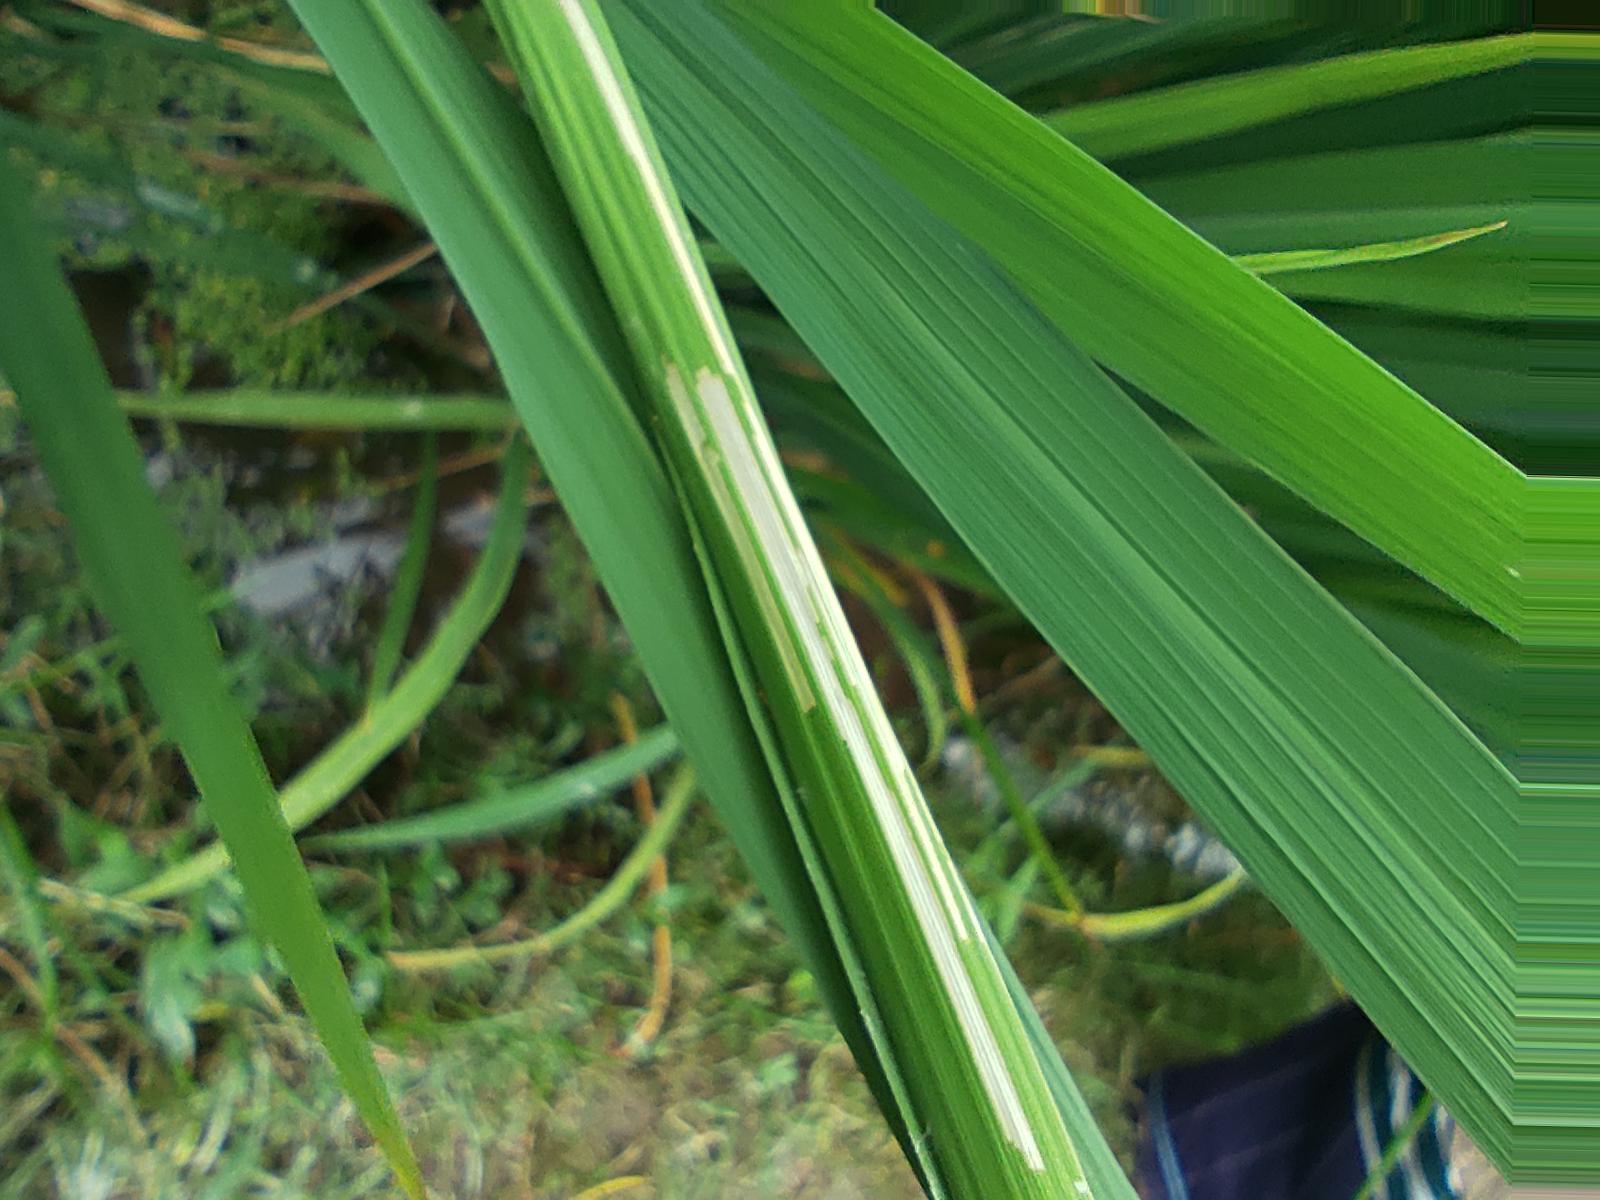
Nhãn: Sâu gai ( Hispa )